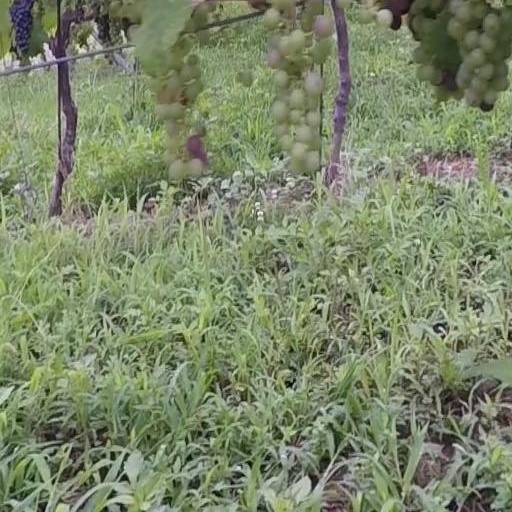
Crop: grape